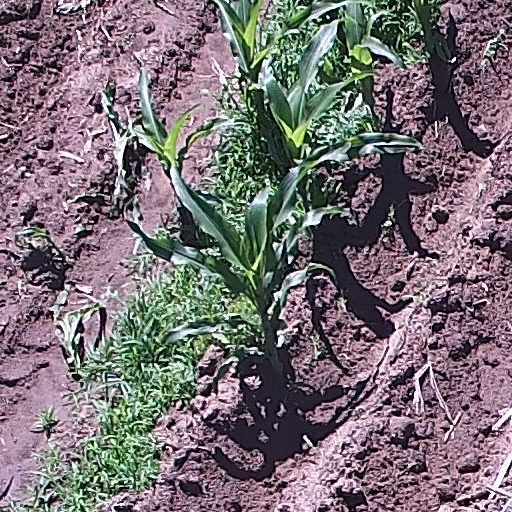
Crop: maize; corn